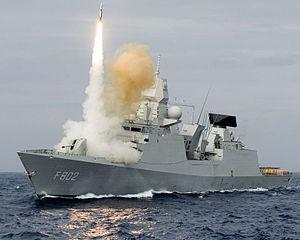
La classe De Zeven Provinciën est une série de quatre frégates antiaériennes et de commandement en service dans la Koninklijke Marine. Elle est également appelée classe LCF.